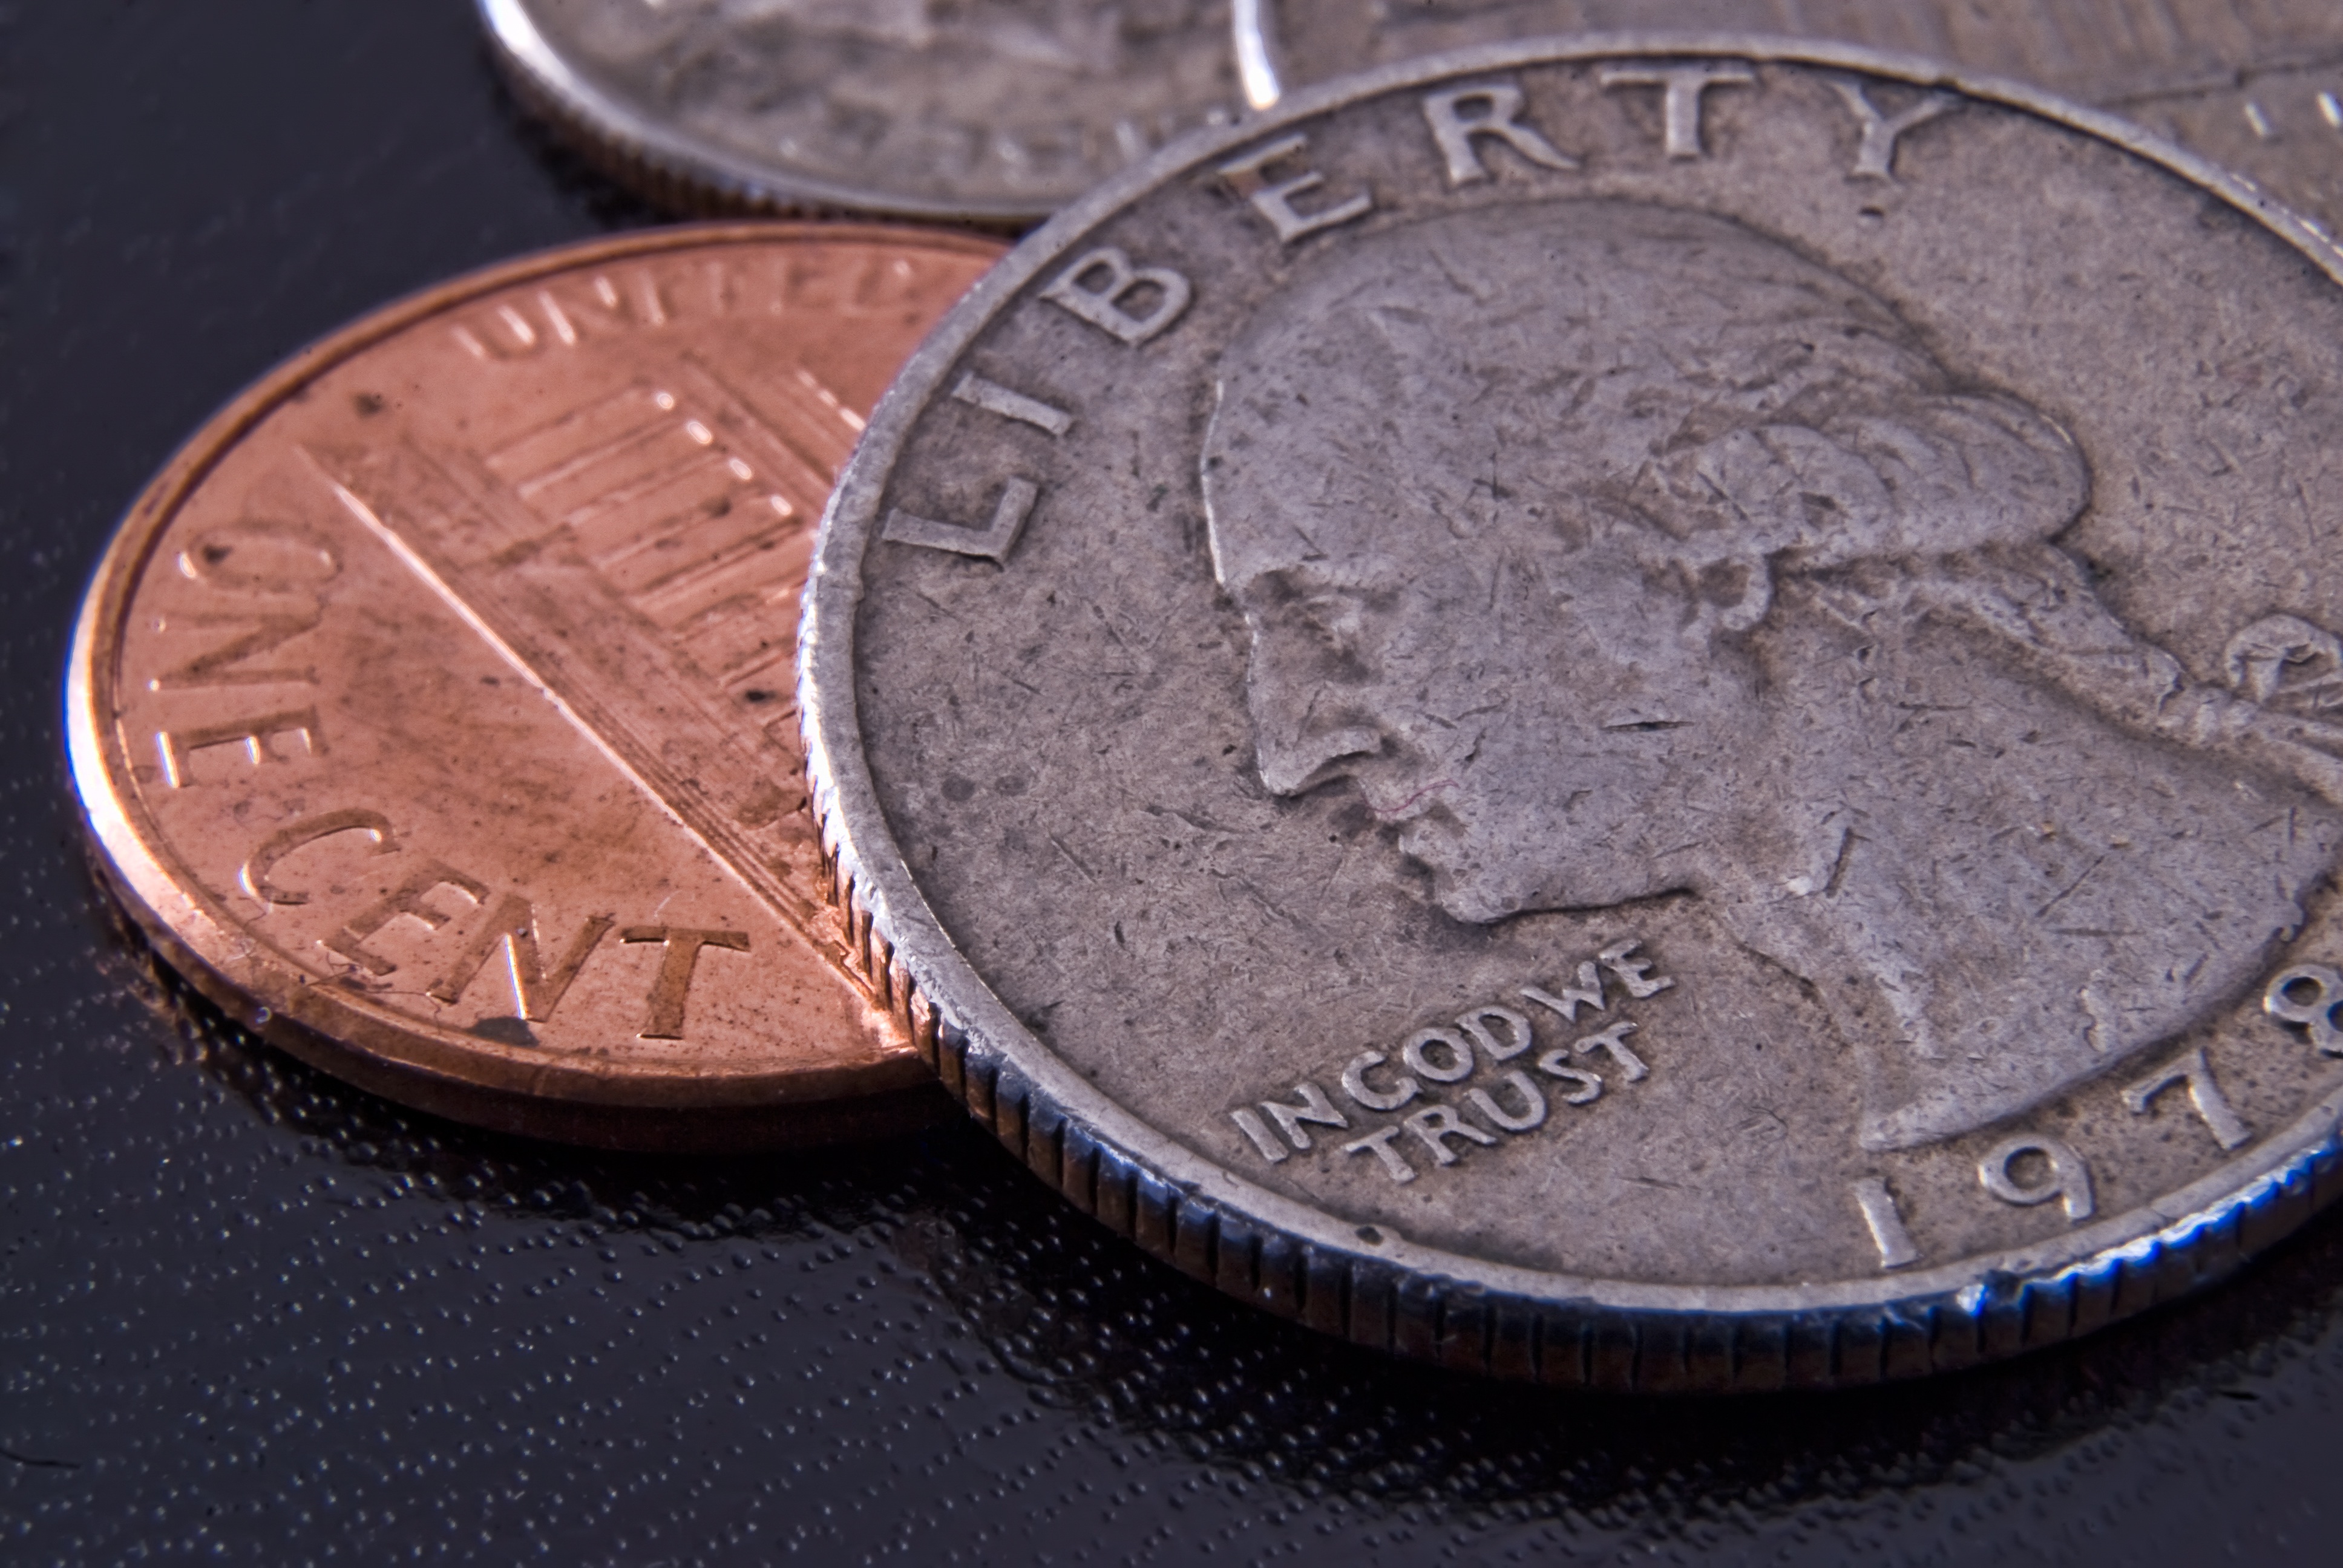
money, cash, silver, currency, economics, coin, change, banking, quarter, save, financial, savings, coins, finance, penny, save money, financial planning, saving money, us currency